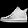
Label: Sneaker